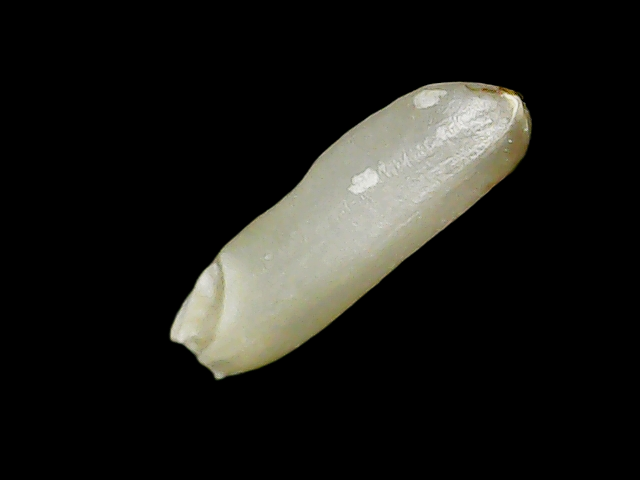
Rice variety: Binadhan7